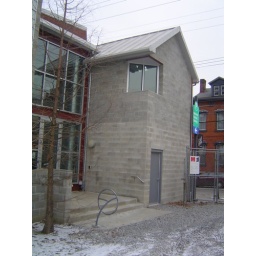
one day I want to live in a building with cynder block and a corner window like this